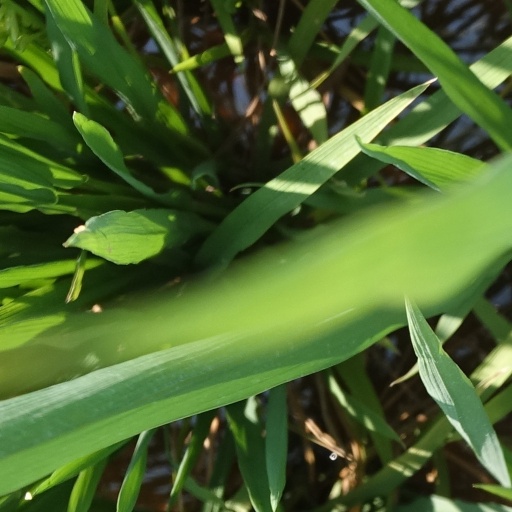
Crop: rice